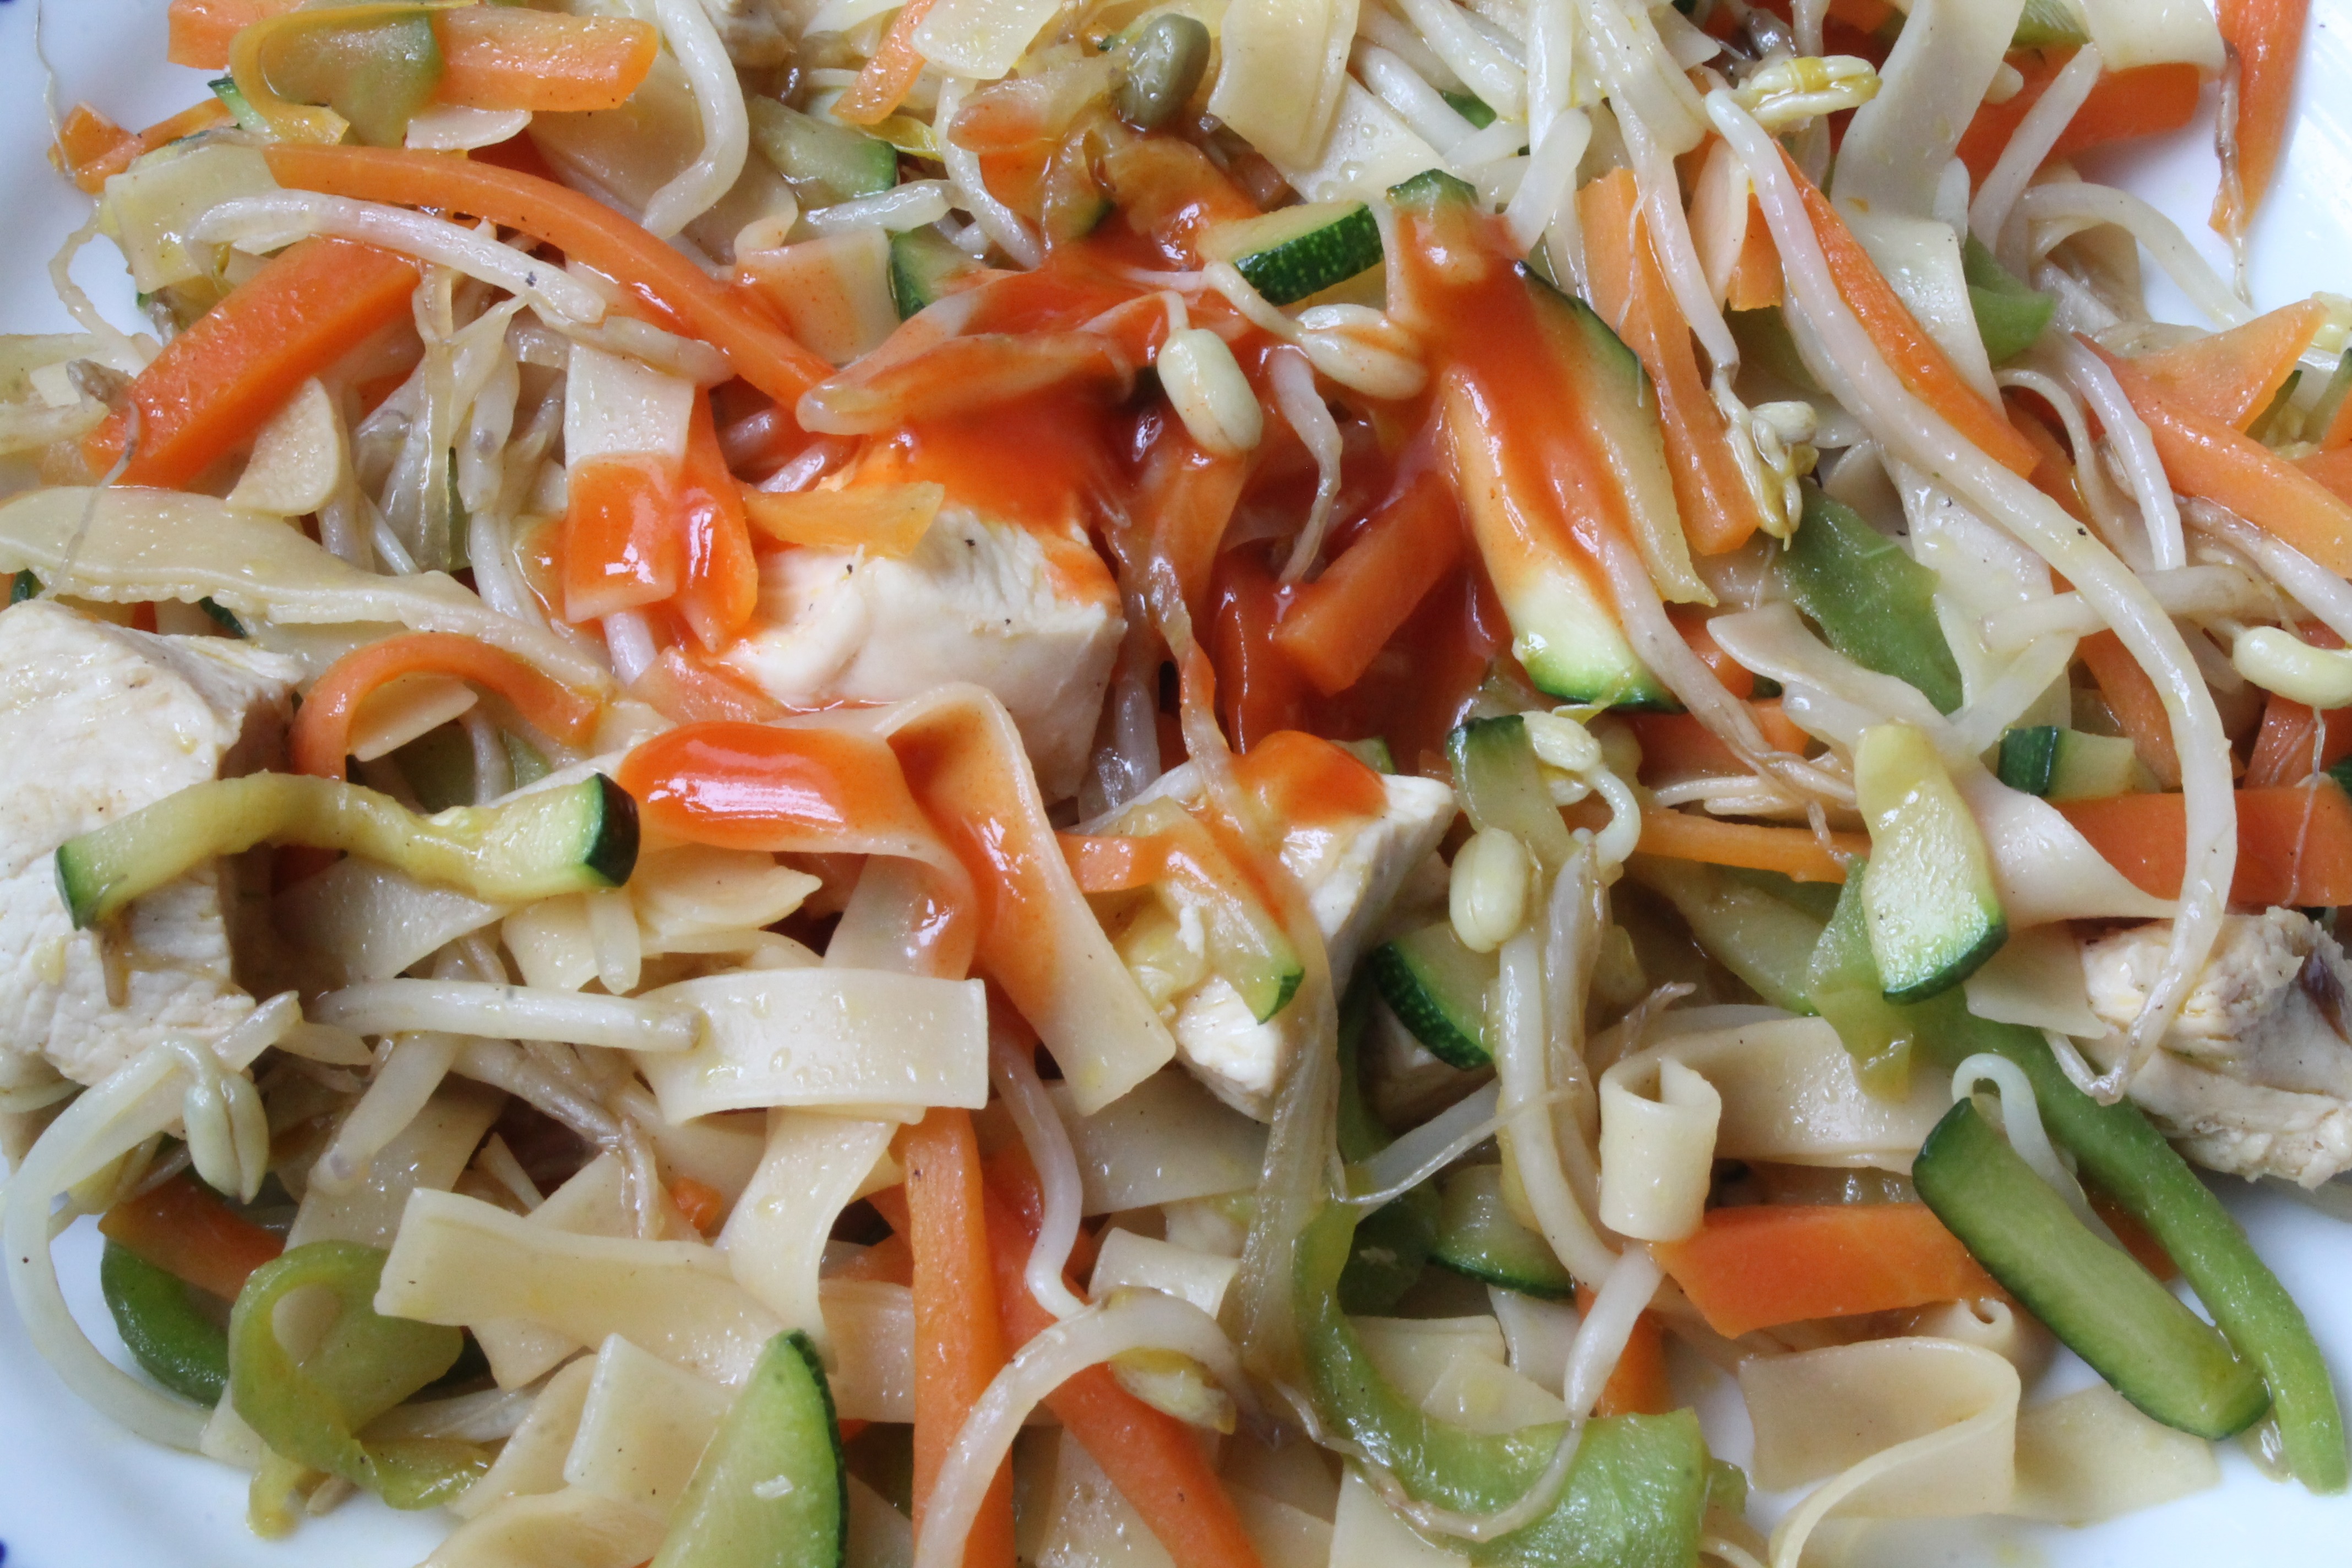
dish, food, salad, produce, vegetable, eat, cuisine, homemade, noodle, asian food, dine, pad thai, thai food, chinese noodles, pancit, chow mein, southeast asian food, green papaya salad, vegetable noodles